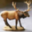
Label: deer